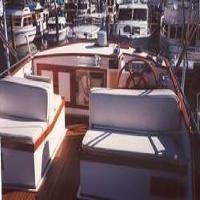
Weather: sun or clear